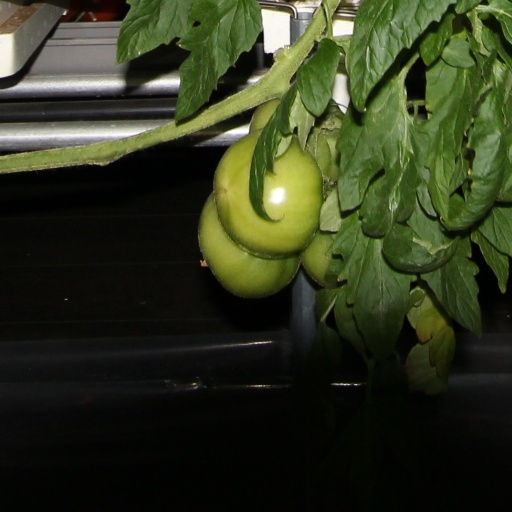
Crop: tomato